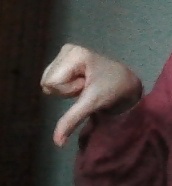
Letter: waw